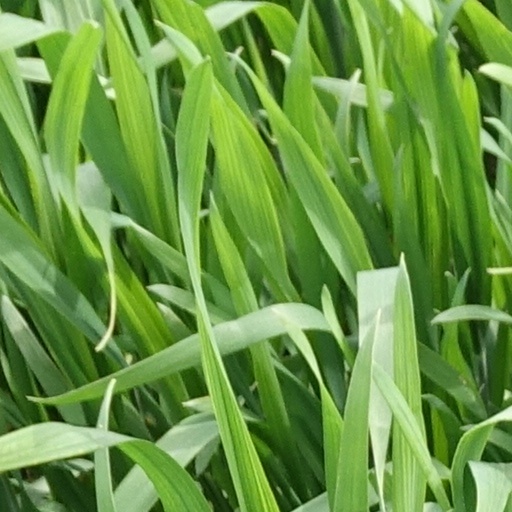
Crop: wheat